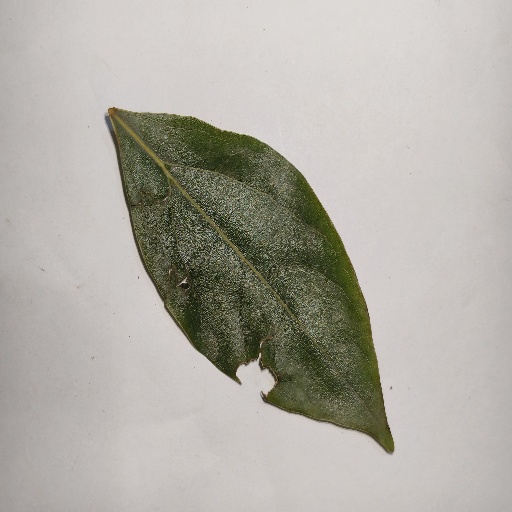
Species: Camphor
Leaf condition: Shot Hole